Maroon 5

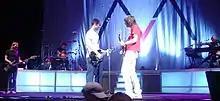
Maroon 5 in concert in 2004

James Valentine attended Berklee College of Music with John Mayer in 1996, where they developed a rapport. In 2002, the two reconnected at a Mayer radio broadcast. After Mayer heard their album, he was so impressed (particularly by "This Love", which became the most successful release off the album) that he invited them to open for him during his early 2003 tour. The first single, "Harder to Breathe", slowly started to pick up airplay which helped sales of the album. By March 2004, the album had reached the Top 20 of the "Billboard" 200 and "Harder to Breathe" had made the Top 20 on the "Billboard" Hot 100 singles charts. The album peaked at number six on the "Billboard" 200 in September 2004, 26 months after its release; this was the longest period between an album's release and its initial Top 10 appearance since SoundScan results were included in the "Billboard" 200 in 1991. The album went on to sell over 10 million copies worldwide. Mayer invited the band to open for him again in 2004. Over the next three years, the band toured, including visits to seventeen countries. During this time, the band toured with Michelle Branch, Graham Colton, and the Rolling Stones. Other acts the band toured alongside included Gavin DeGraw, Matchbox Twenty, Sugar Ray, Counting Crows, Phantom Planet, the Hives, Dashboard Confessional, Simon Dawes, the Thrills, Thirsty Merc, Marc Broussard, the Donnas, the RedWest, Michael Tolcher, and Guster.